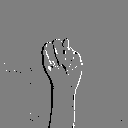
ASL letter: n